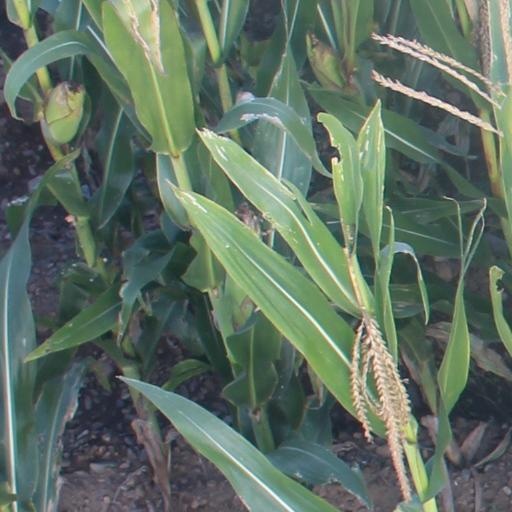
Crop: maize; corn